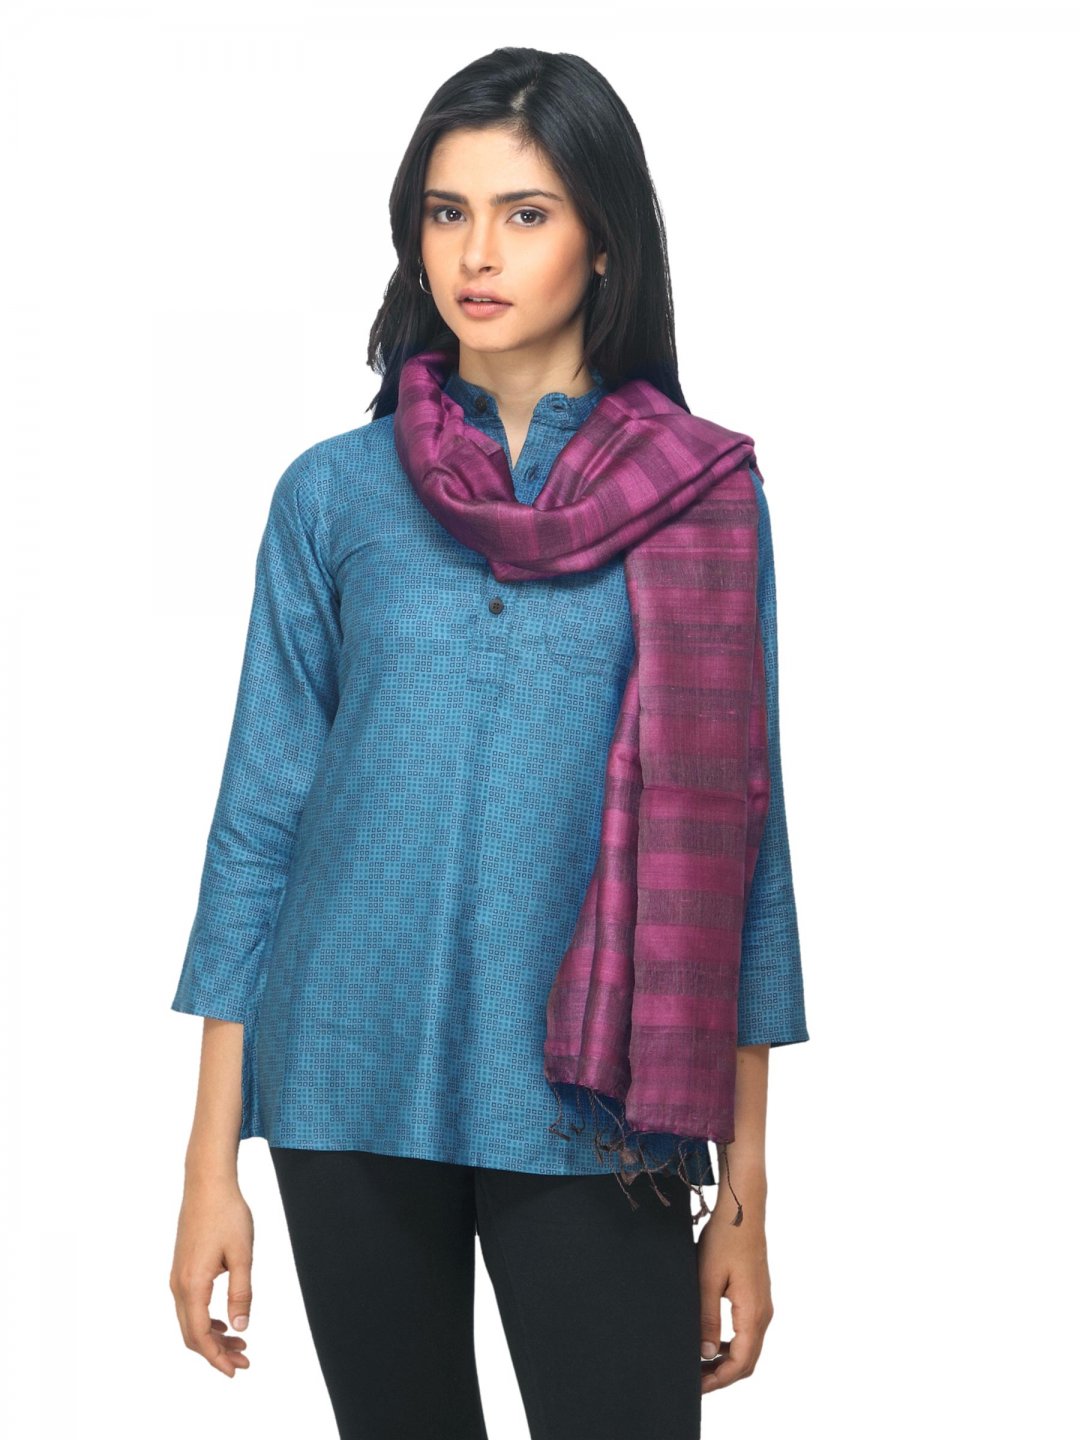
Fabindia Women Magenta Silk & Wool Ekko Stole
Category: Accessories / Stoles / Stoles
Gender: Women
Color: Magenta
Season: Summer 2012
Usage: Ethnic